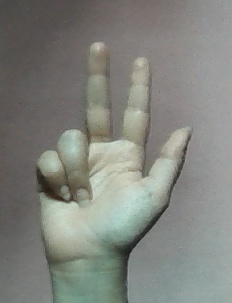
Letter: al